Admiralty M-N Scheme

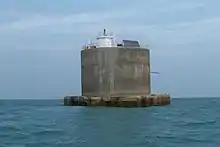
The Nab Tower

The Number One tower soon found an alternative use as a replacement for the Nab Rock lightship, 40 miles away off Bembridge in the Isle of Wight. On 12 September 1920, it was towed out of Shoreham harbour by five Admiralty tugs, watched by a crowd of thousands and was sunk on a sand spit next to the rock on the following day. The Nab Tower is still in use today. The second tower remained at Shoreham until 1924 when it was demolished over a period of 6 months. Amongst the Royal Engineer officers involved in the construction of the towers was Guy Maunsell who later designed the Maunsell Sea Forts in World War II.